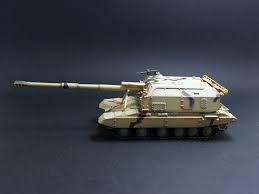
Label: 2S19_MSTA